Akim Volynsky

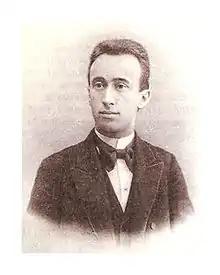

Akim Lvovich Volynsky (Аким Львович Волынский, real name Khaim Leybovich Flekser, Хаим Лейбович Флексер; 3 May 1861 – 6 July 1926) was a Russian literary (later theatre and ballet) critic and historian, one of the early ideologists of the Russian Modernism.